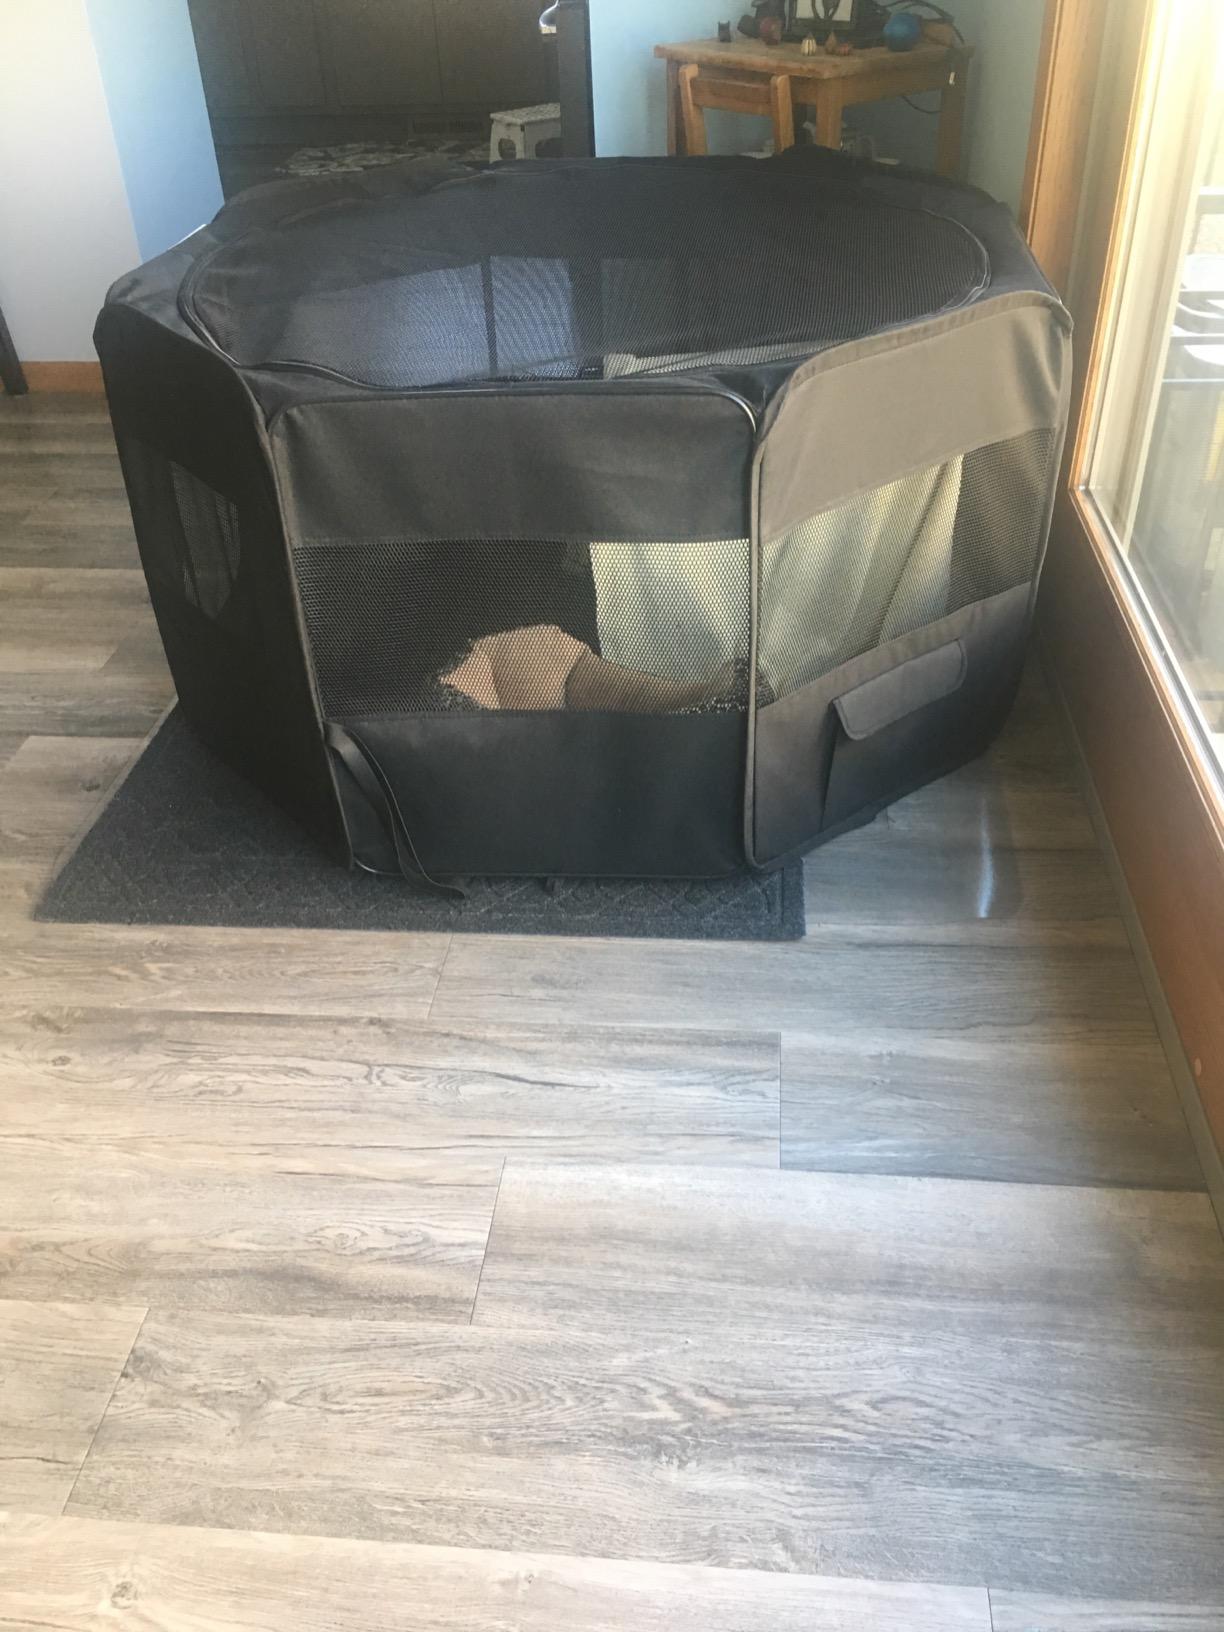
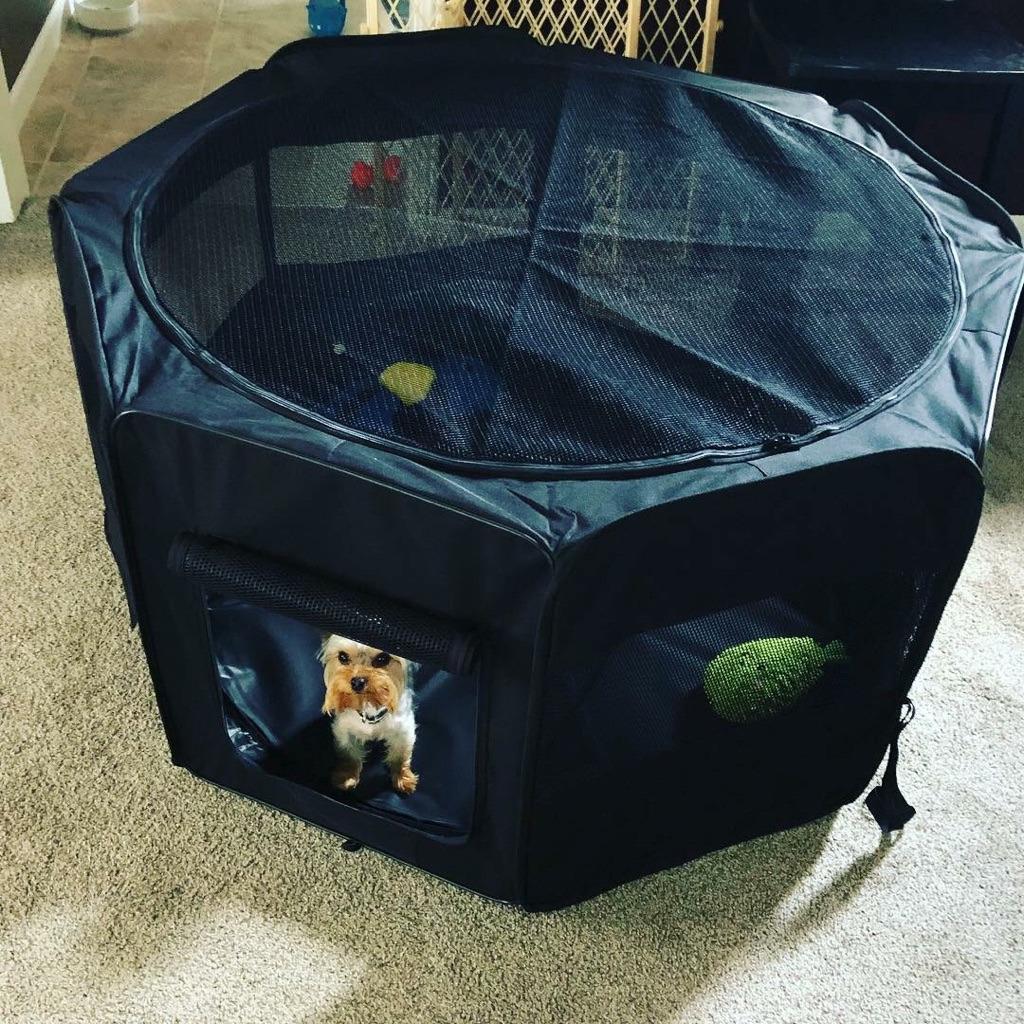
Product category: items_kennel
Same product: yes